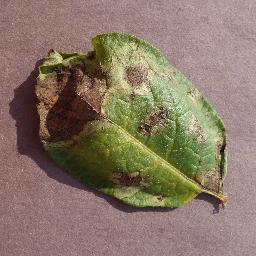
Label: Potato___Late_blight